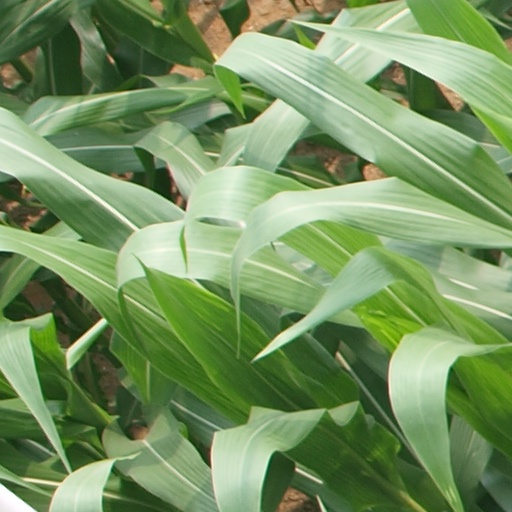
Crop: maize; corn